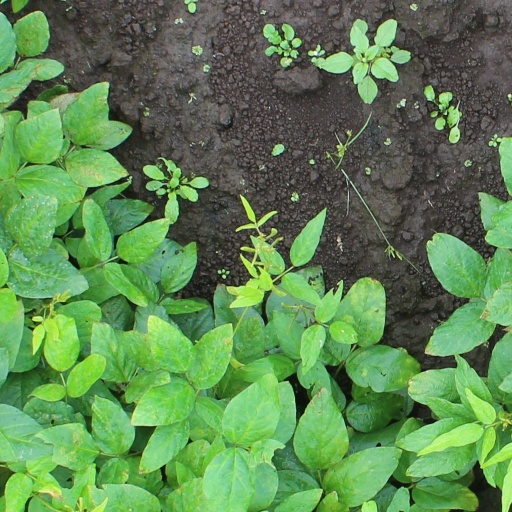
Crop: soybean